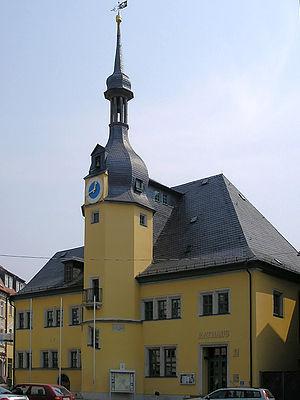
Apolda est une ville située en République fédérale d'Allemagne dans le Land de Thuringe.